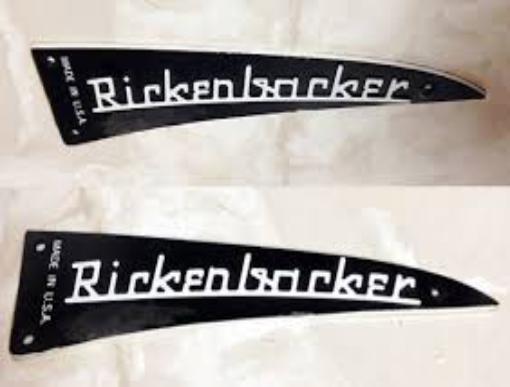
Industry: Electronic